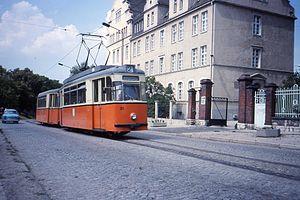
Le tramway de Naumbourg est le réseau de tramways de la ville de Naumbourg, en Allemagne. Ouvert en 1892, il ne compte qu'une unique ligne circulaire, partiellement utilisée.